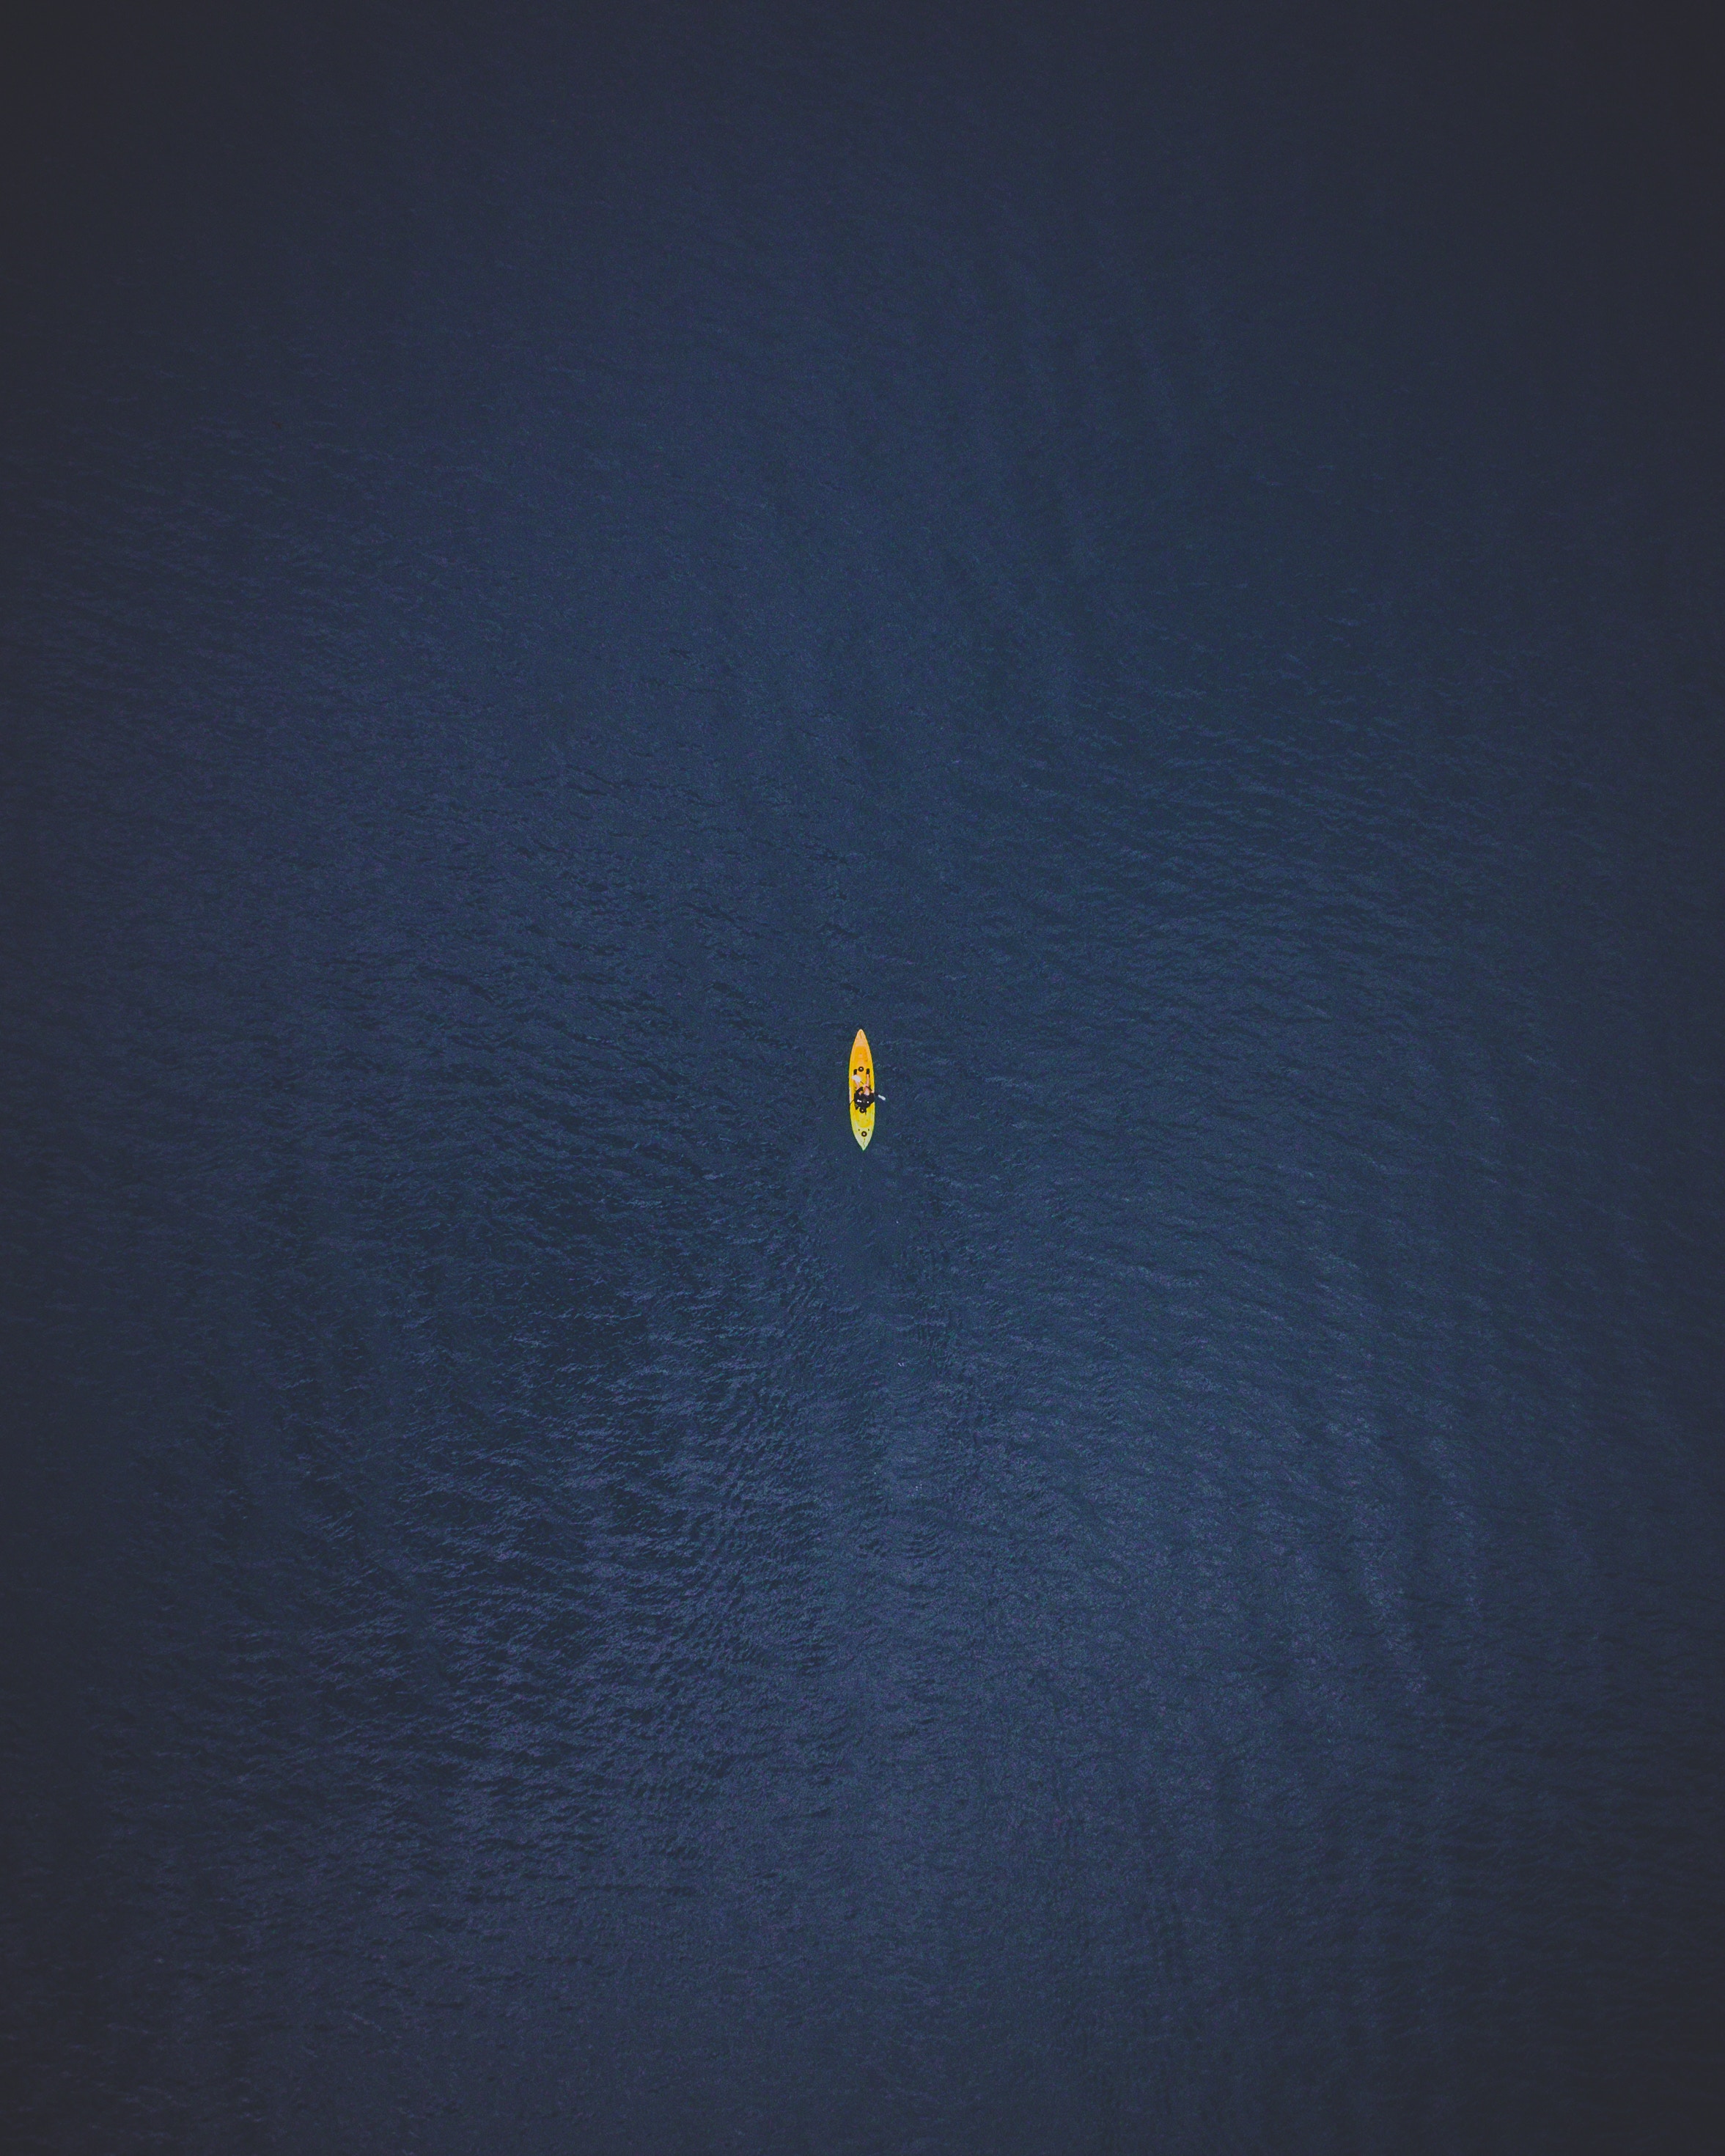
water, horizon, sky, night, atmosphere, daytime, calm, moon, moonlight, phenomenon, atmosphere of earth, computer wallpaper, celestial event